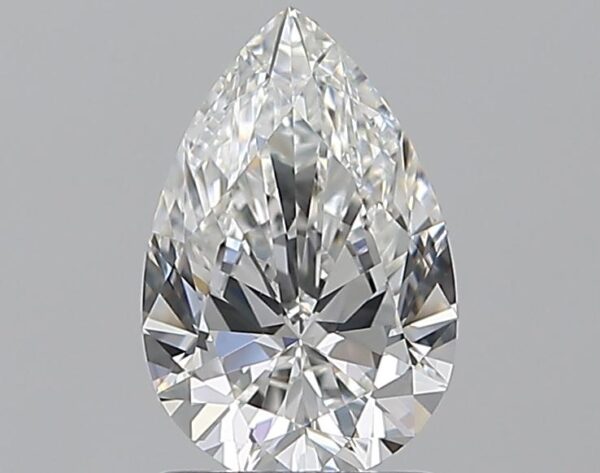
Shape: pear
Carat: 1.2
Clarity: VS1
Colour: G
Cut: EX
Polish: EX
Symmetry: EX
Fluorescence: F
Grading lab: GIA
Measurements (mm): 9.16 x 6.01 x 3.64